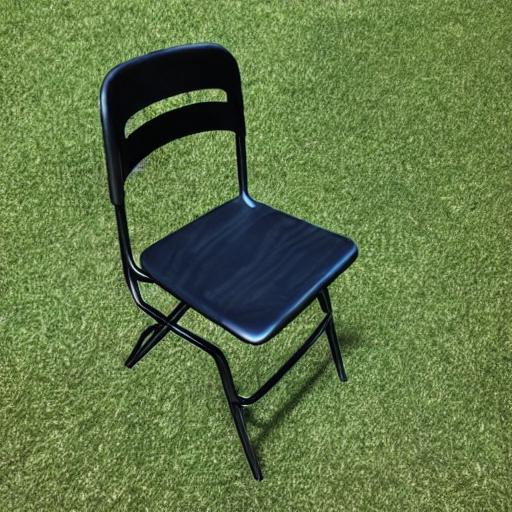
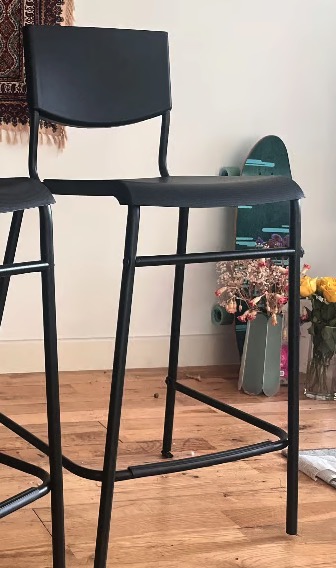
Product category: stool
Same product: no